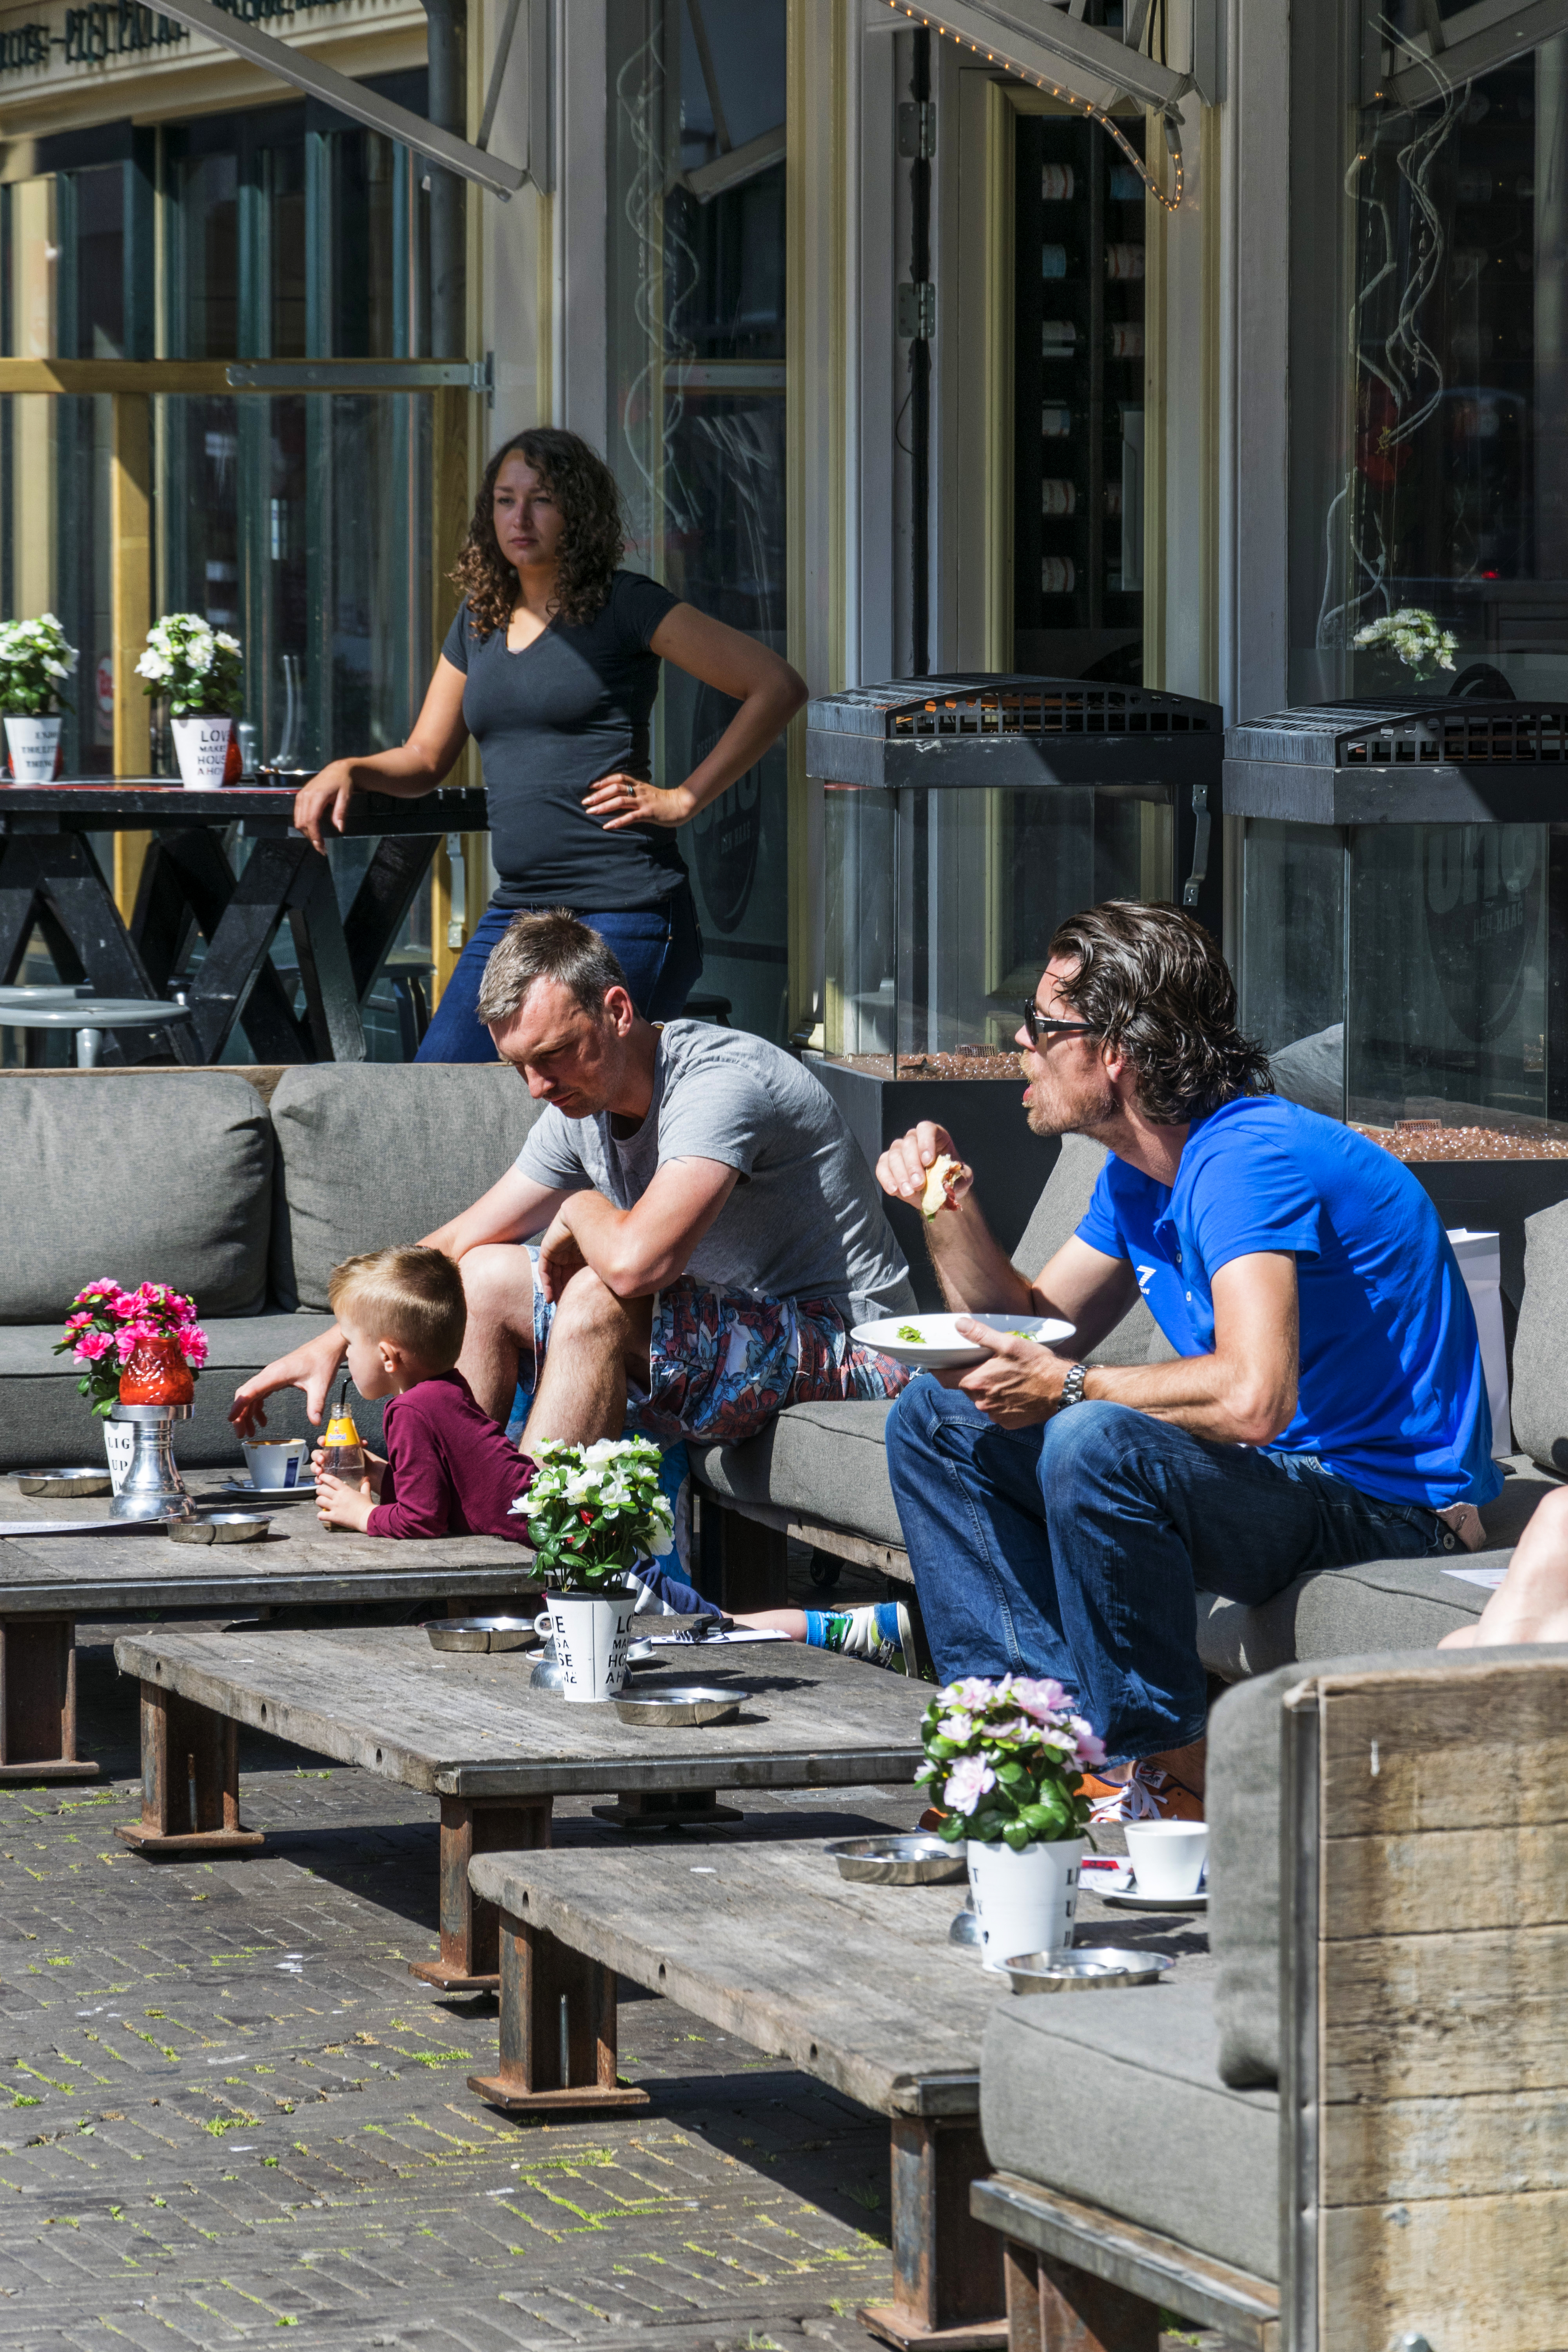
outdoor, cafe, street, building, restaurant, photo, nikon, holland, nederland, denhaag, netherlands, dutch, outdoorphotography, picture, photograph, fotos, foto, urbanphotography, paulvandevelde, pdvandevelde, padagudaloma, dordrecht, nederlandinfotos, urbanfotografie, pvdvfotografie, pdvandeveldedordrecht, nederlandsefotografie, dutchphotogaraphy, totallydutch, fotografienederland, hollandsefotografie, fotografieholland, thehaque, waitress, serveerster